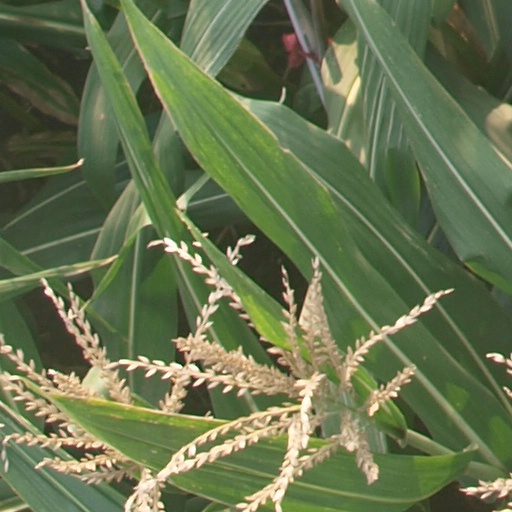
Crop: maize; corn